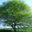
Label: maple_tree